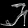
Label: Sandal